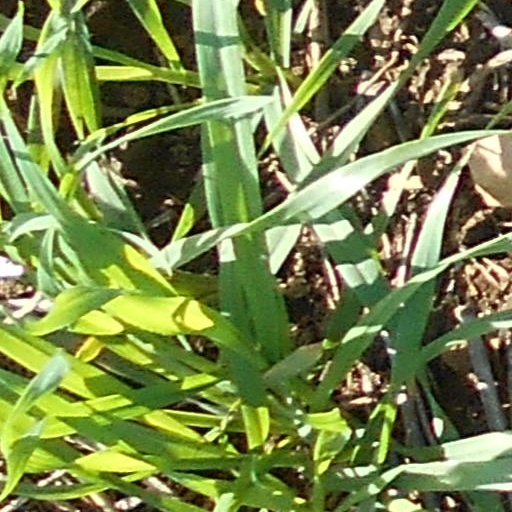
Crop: wheat